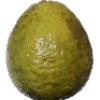
Label: Guava 1